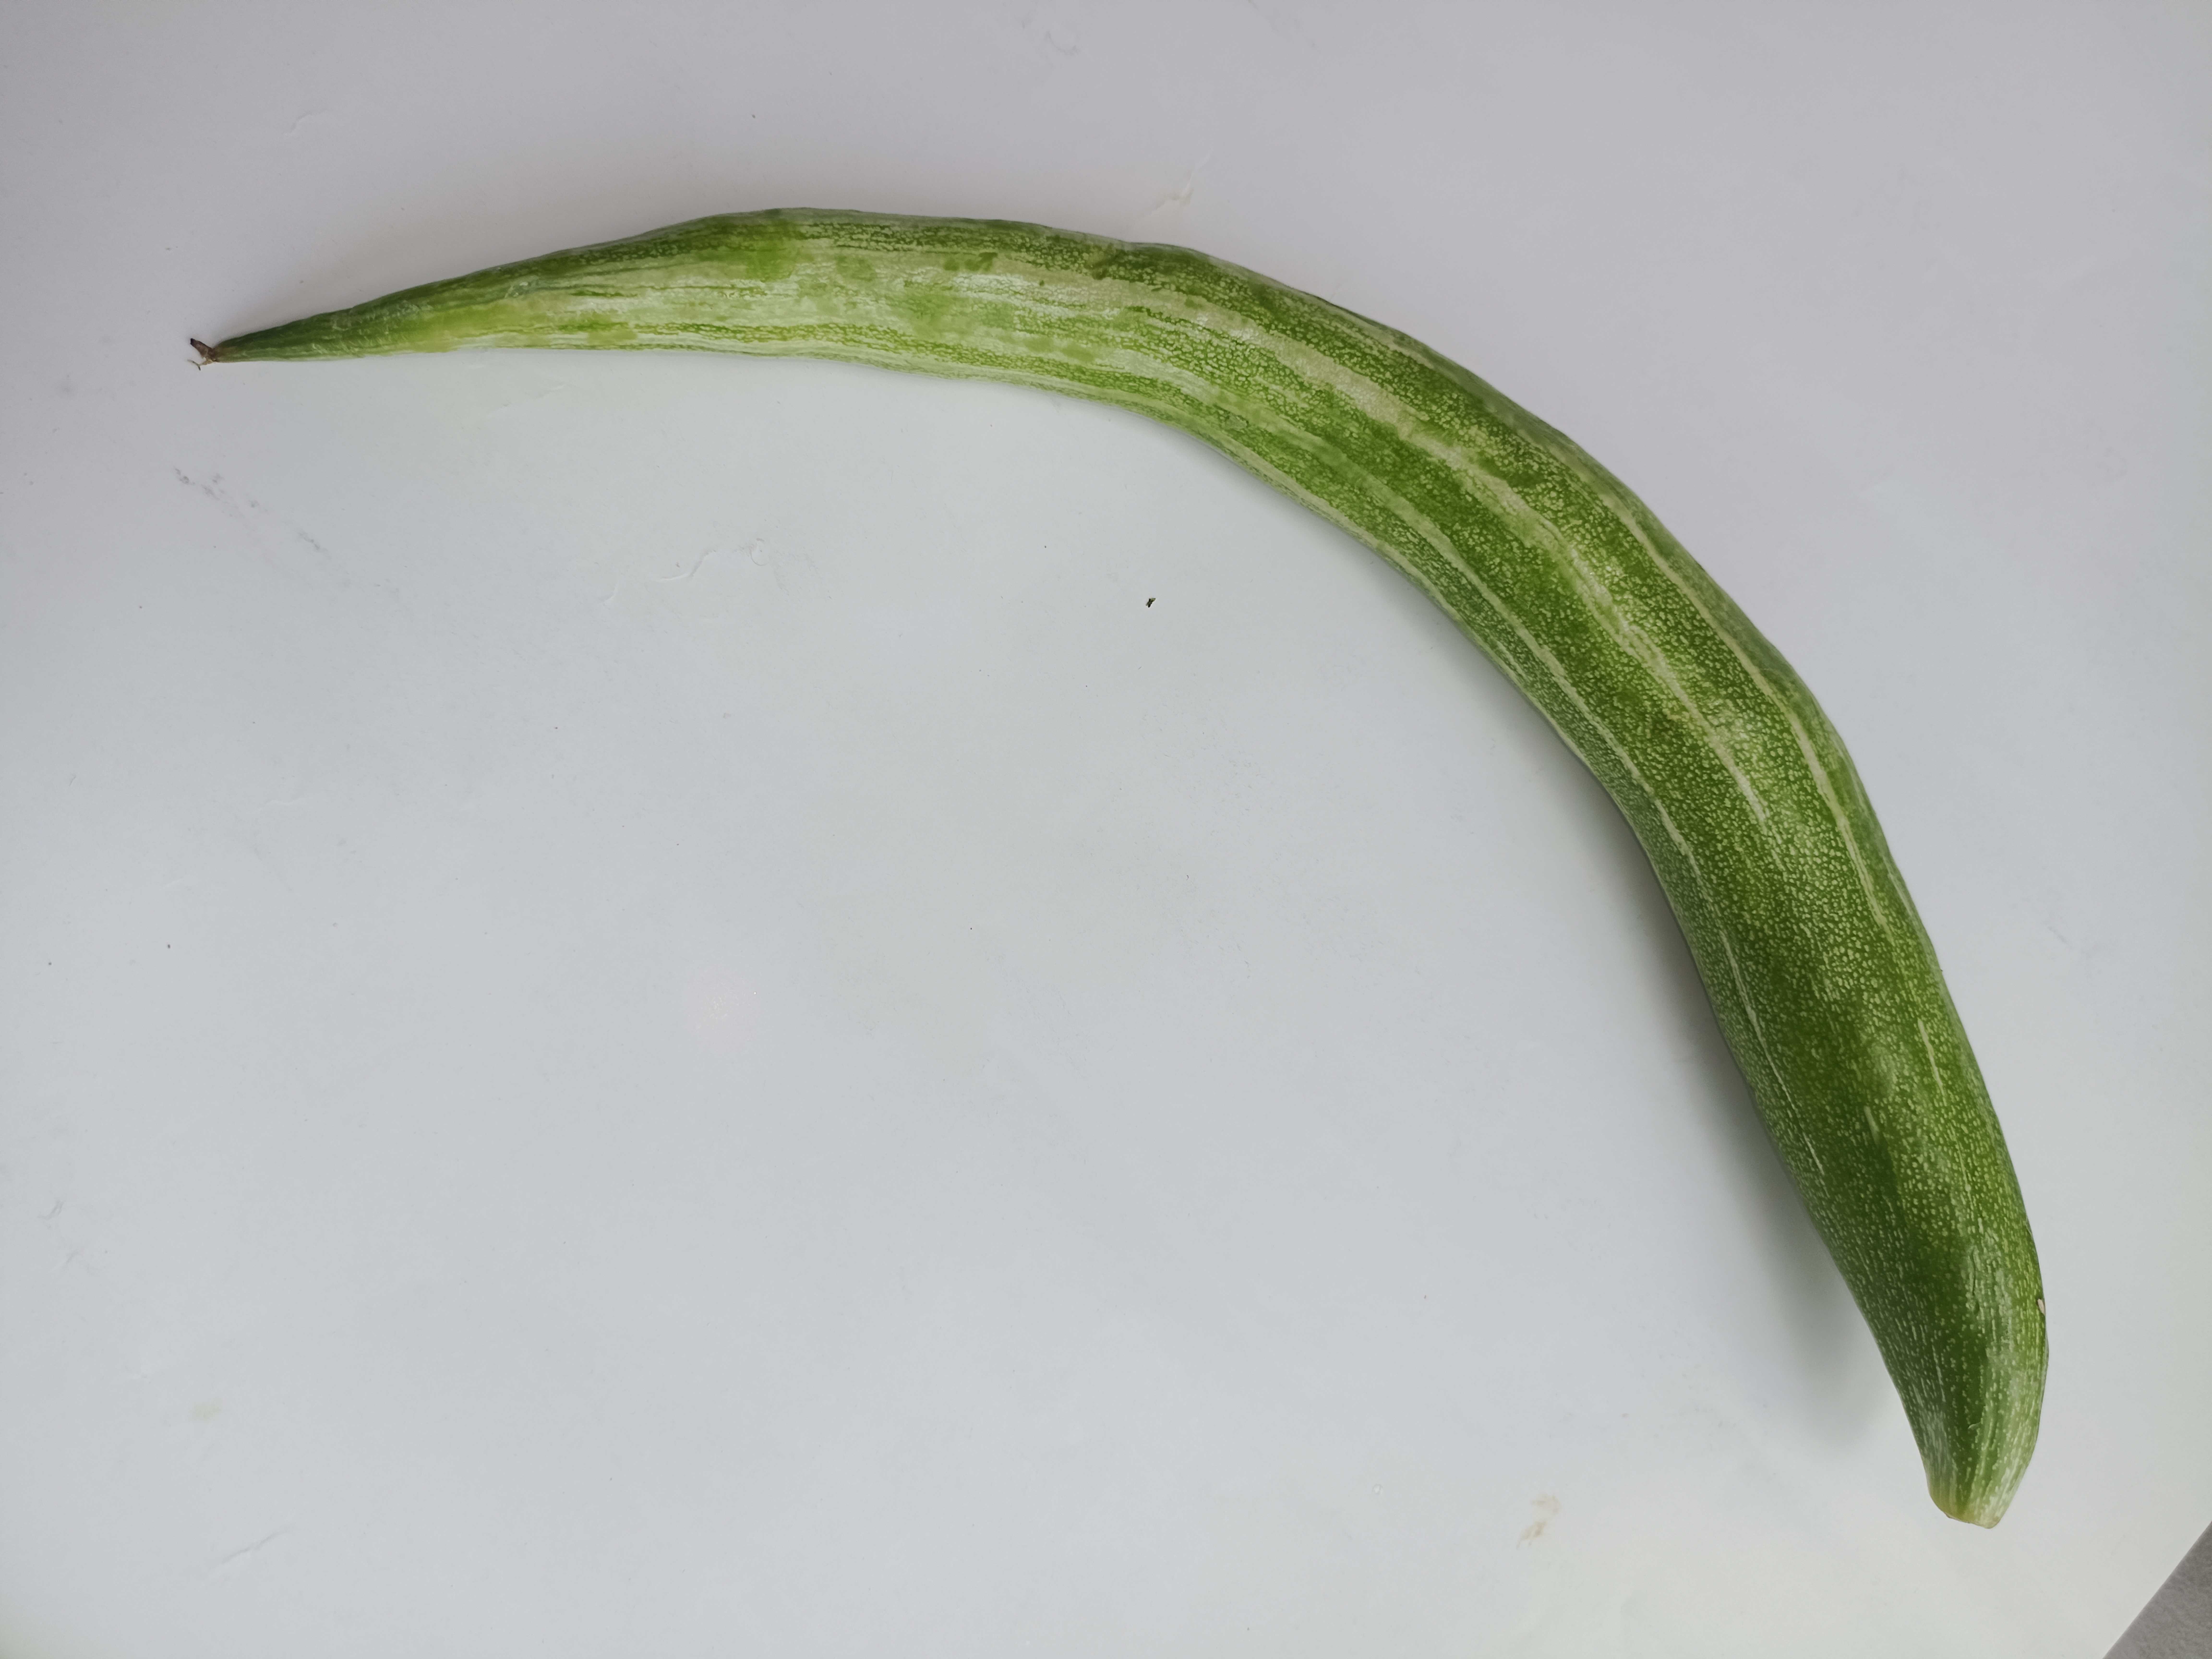
Label: Trichosanthes cucumerina